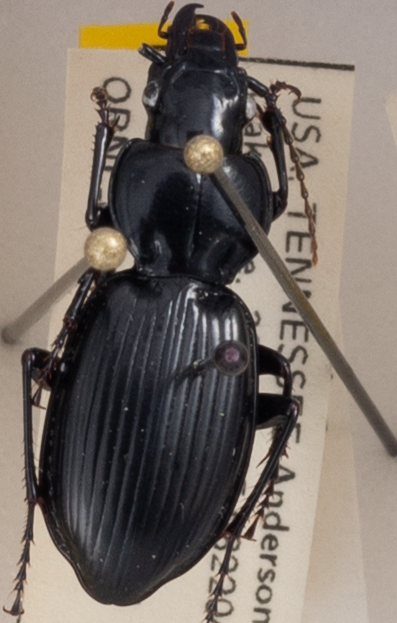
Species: Cyclotrachelus fucatus
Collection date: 2022-06-08
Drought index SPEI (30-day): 0.144
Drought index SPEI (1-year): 0.47
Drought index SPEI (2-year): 0.086